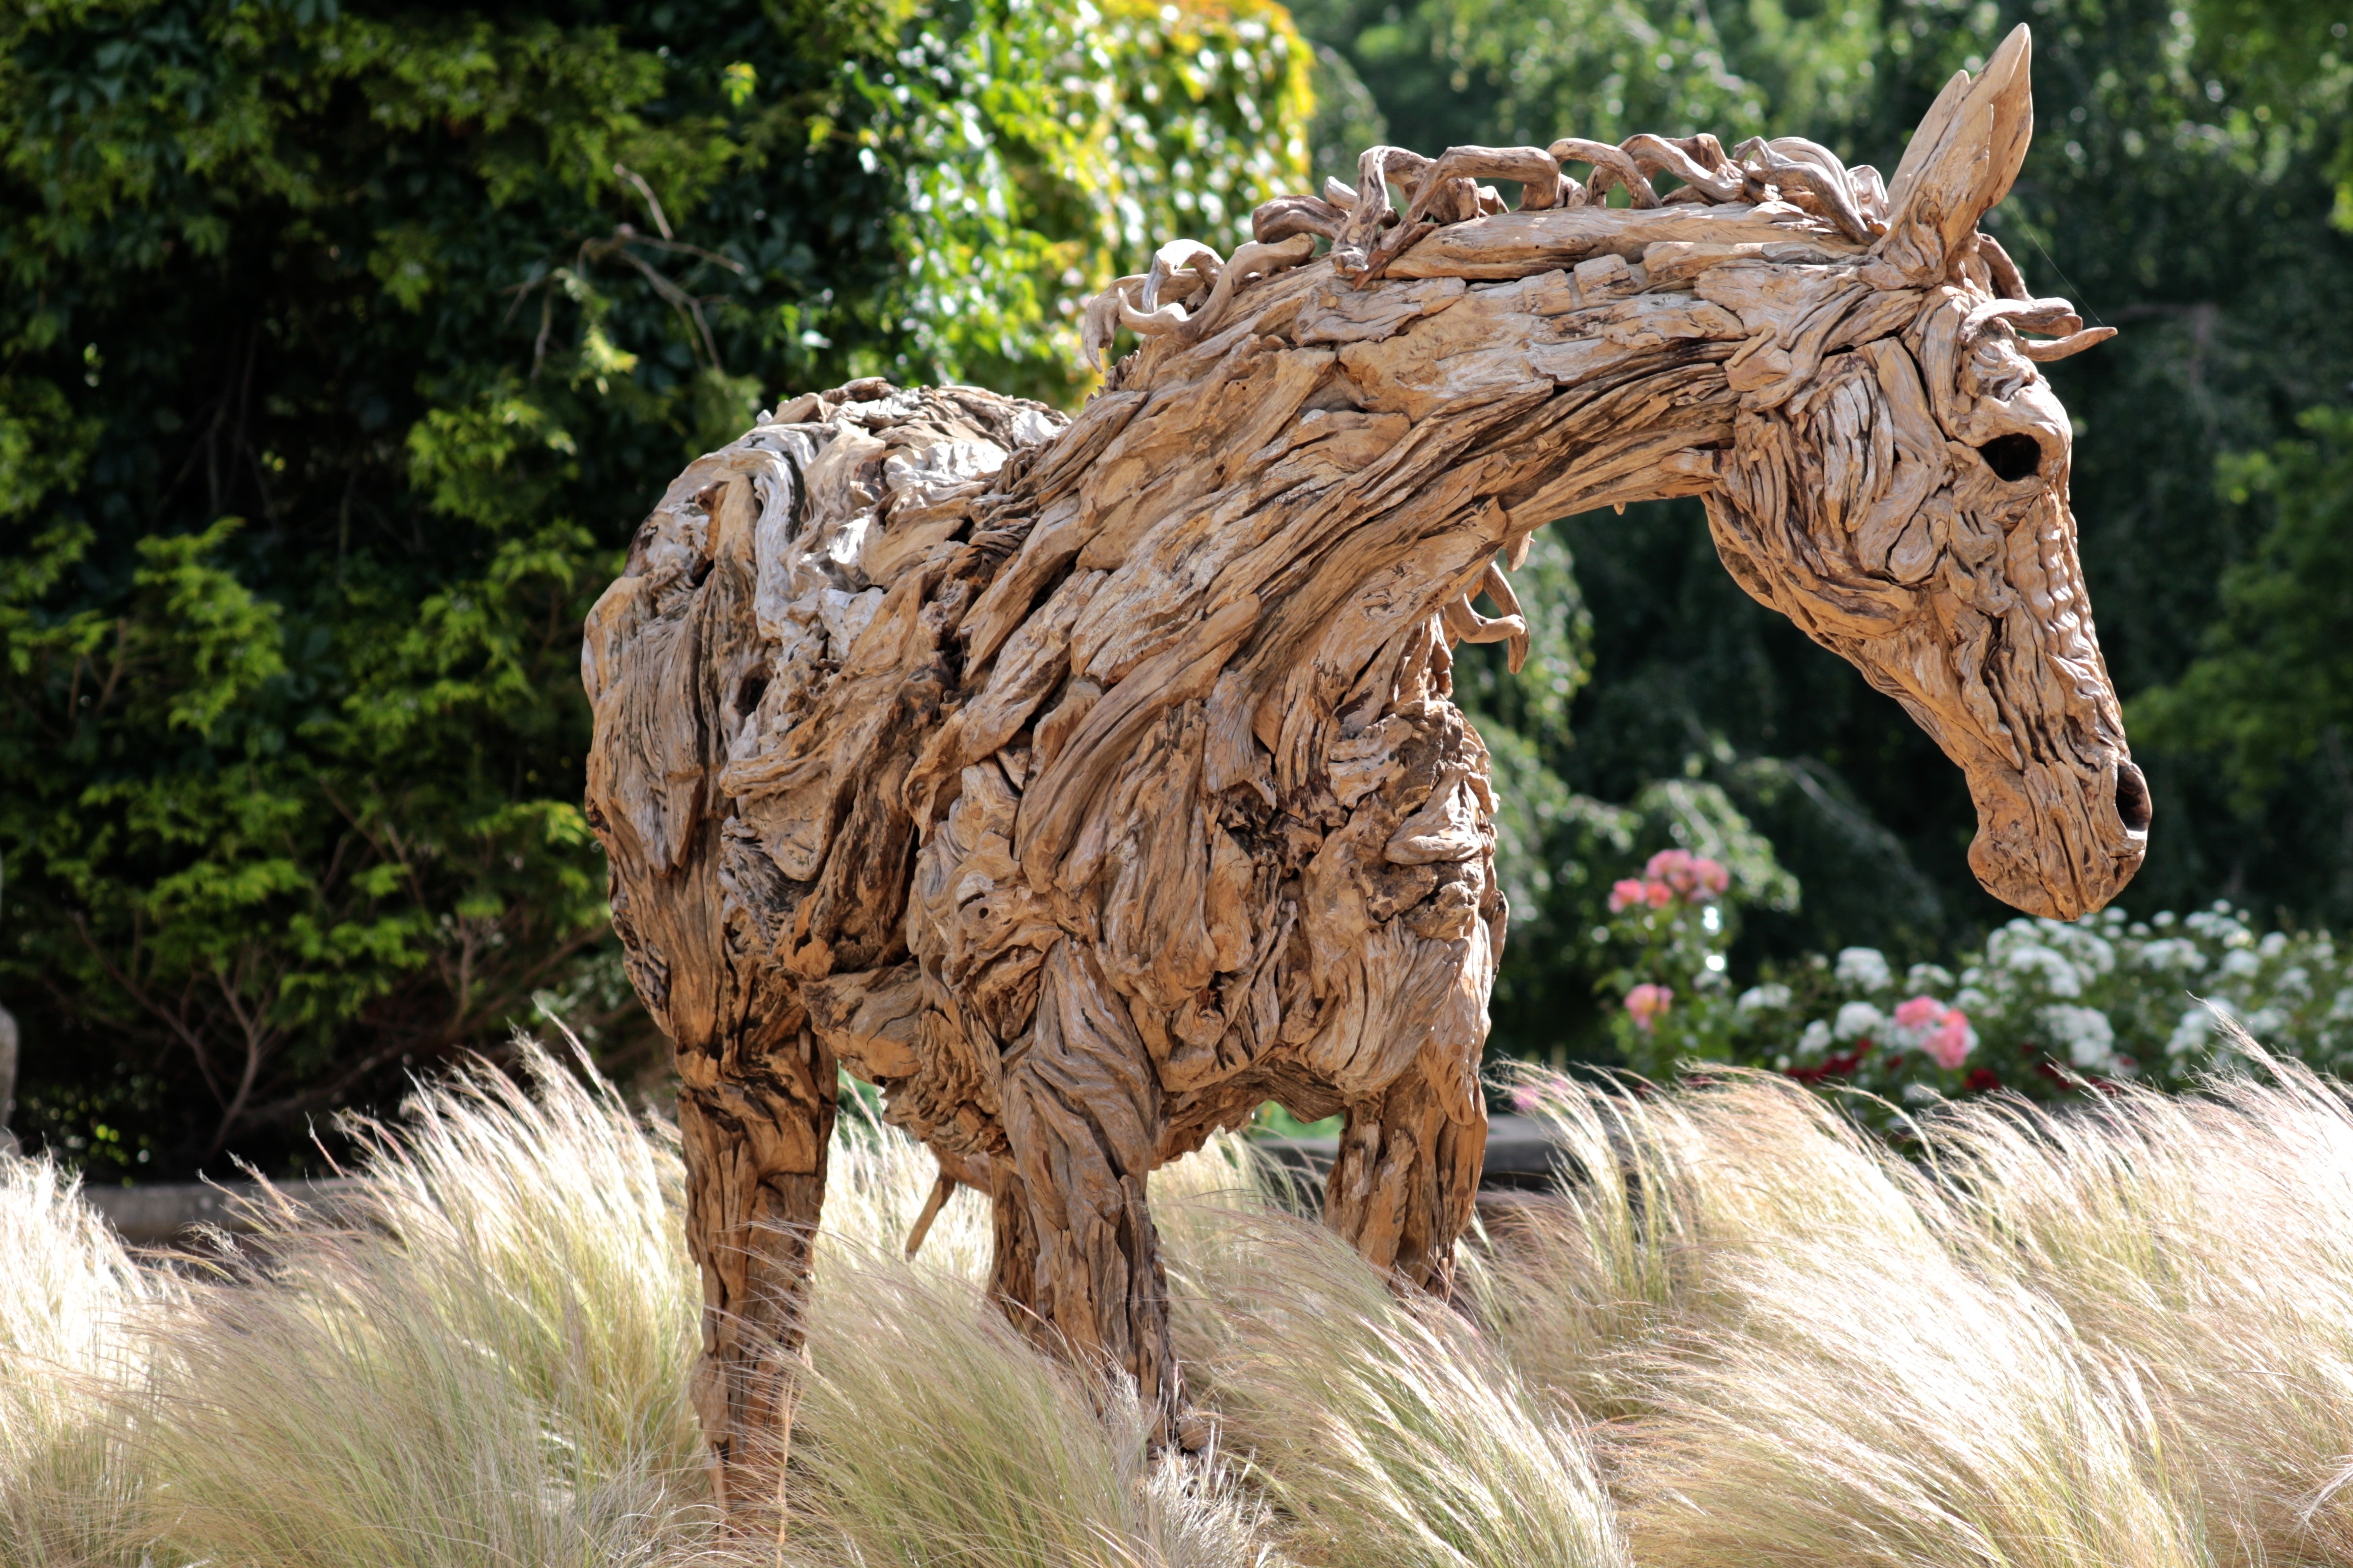
wood, wildlife, statue, horse, stallion, mane, fauna, sculpture, art, oakley court hotel, wood art, country park, horse like mammal, mustang horse